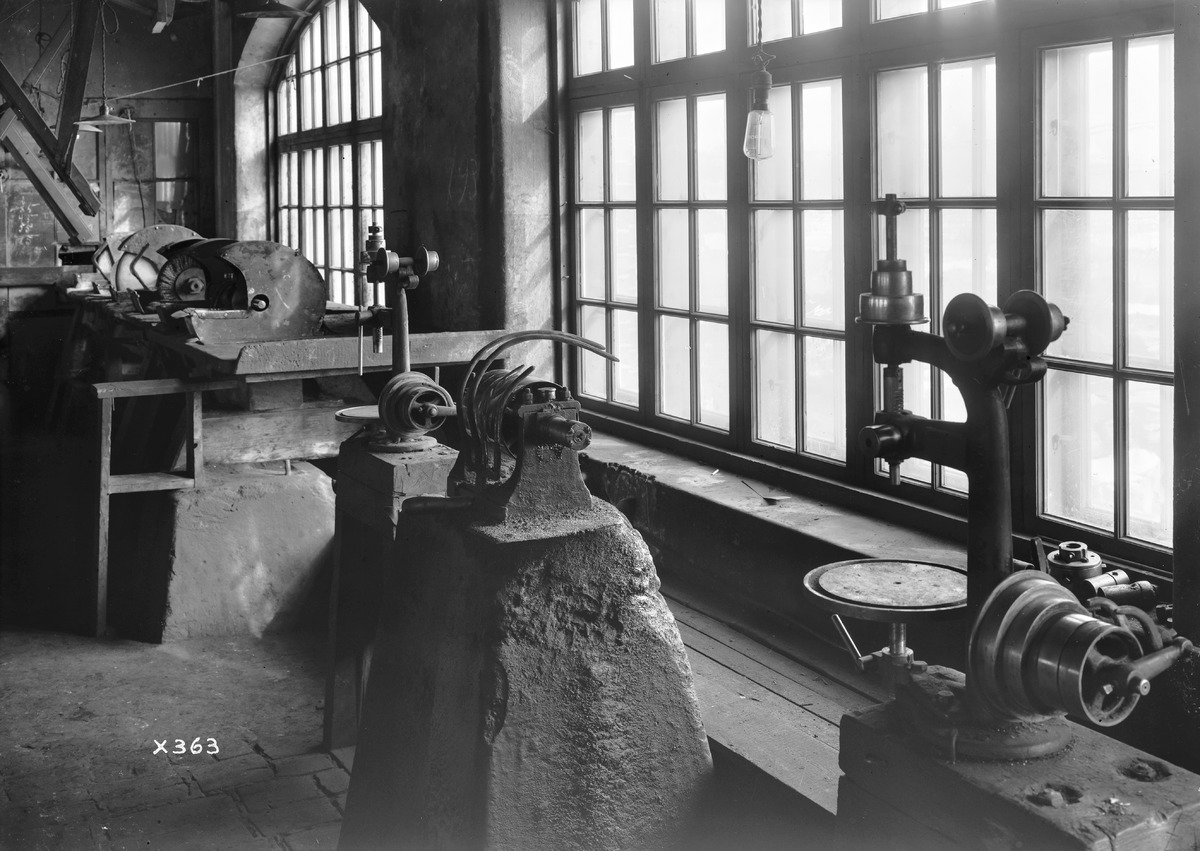
Veljekset Åström Oy:n konepaja
The workshop of Veljekset Åström Oy
sisällön kuvaus: Veljekset Åström Oy:n konepaja 24.2.1934. content description: The workshop of Veljekset Åström Oy on February 24, 1934.
Vuosi: 1934
Paikka: Suomi, Oulu, Suomi, Pohjois-Pohjanmaa, Oulu
Aiheet: Veljekset Åström Oy; sisäkuva; koneet; konepajat; laitteet; nahkateollisuus; tehtaat; machines; workshops; equipment; leather industry; factory